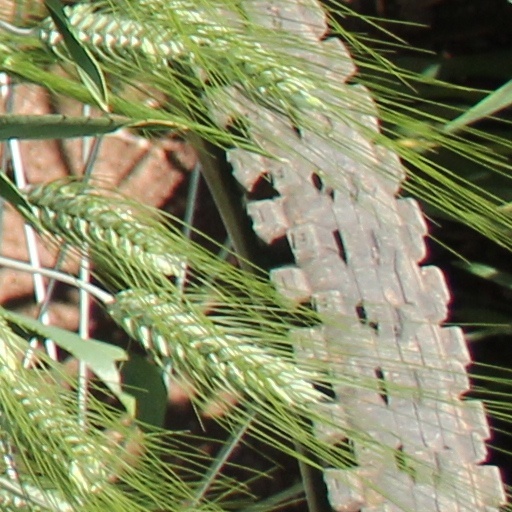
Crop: wheat